Marsh Arabs

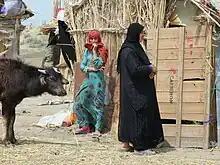
The Marsh Arabs of Iraq keep water buffalo for their milk

During the 1970s, the expansion of irrigation projects had begun to disrupt the flow of water to the marshes. However, after the First Gulf War (1991), the Iraqi government aggressively revived a program to divert the flow of the Tigris River and the Euphrates River away from the marshes in retribution for a failed Shia uprising. This was done primarily to eliminate the food sources of the Marsh Arabs and to prevent any remaining militiamen from taking refuge in the marshes, the Badr Brigades and other militias having used them as cover. The plan, which was accompanied by a series of propaganda articles by the Iraqi regime directed against the Ma'dan, systematically converted the wetlands into a desert, forcing the residents out of their settlements in the region. Villages in the marshes were attacked and burnt down and there were reports of the water being deliberately poisoned.